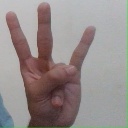
अक्षर: क्ष